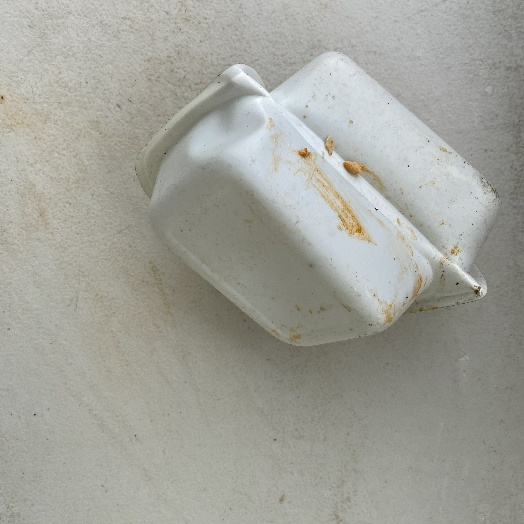
Label: Plastic